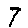
Label: 7